Pierre Contant d'Ivry

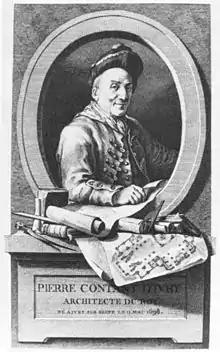
Frontispiece of Pierre Contant d'Ivry's "Oeuvres d'architecture" (1769) with his portrait and showing his revised plan for the Église de la Madeleine

Pierre Contant d'Ivry (11 May 1698 in Ivry-sur-Seine – 1 October 1777 in Paris), was a French architect and designer working in a chaste and sober Rococo style and in the "goût grec" phase of early Neoclassicism.